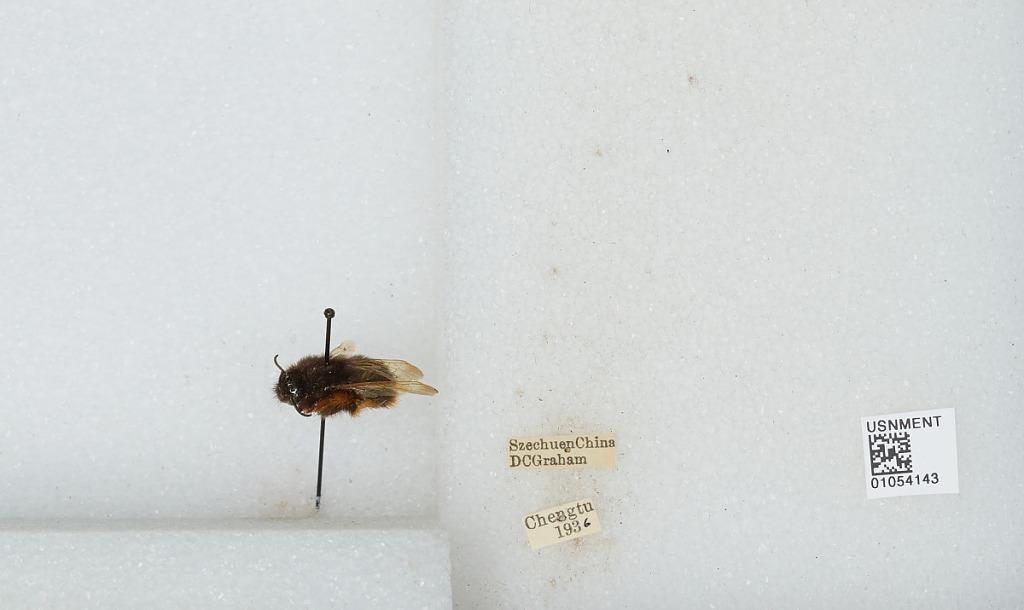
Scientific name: Bombus sp.
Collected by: D. Graham
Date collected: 1936--
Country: China
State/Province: Sichuan
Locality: Chengdu
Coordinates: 30.6586, 104.065